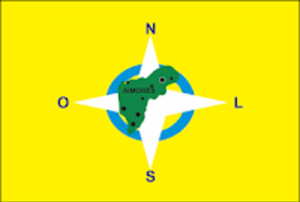
Aimorés est une ville brésilienne de l'est de l'État du Minas Gerais.